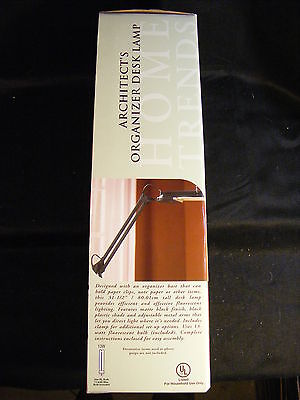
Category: lamp